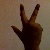
The image shows a hand gesture representing the number 3 in Indian Sign Language.